Muslim Government High School, Dhaka

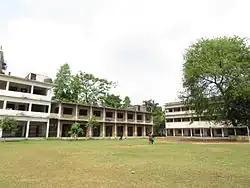
Dhaka Muslim Government High School.

Dhaka Government Muslim High School is a secondary school in Lakshmi Bazaar in Dhaka, Bangladesh. It is one of the oldest schools in Dhaka.